Cruizer-class brig-sloop

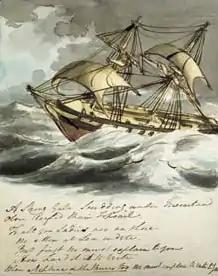
Sketch of a brig-sloop, probably , by Cmdr. William Farrington, ca. 1812, Peabody Essex Museum

All subsequent vessels were brig-rigged on completion, although several were later converted to three-masted ship rig.